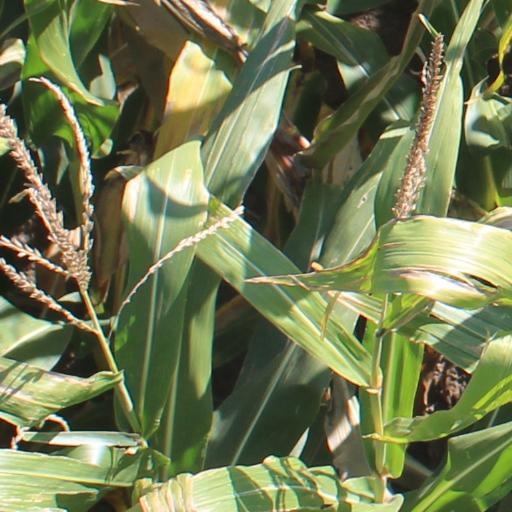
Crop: maize; corn